Jacob John Mkunda

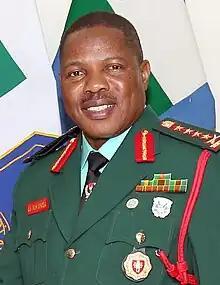
Mkunda in 2023

Jacob John Mkunda is a Tanzanian military officer who currently serves as Chief of the Tanzanian People's Defence Force since 30 June 2022.